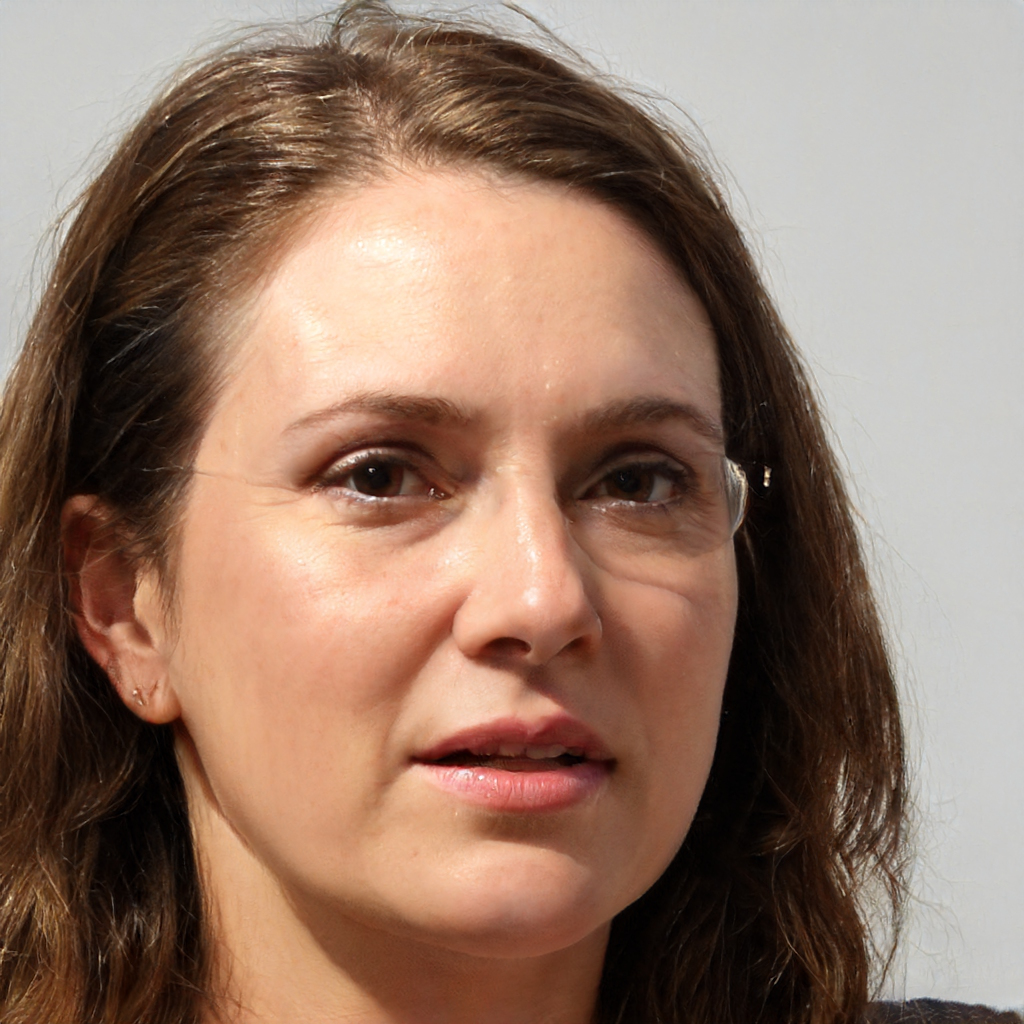
Gender: Female